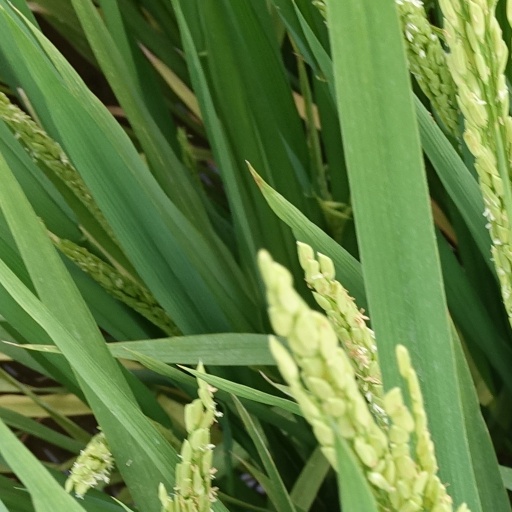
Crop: rice